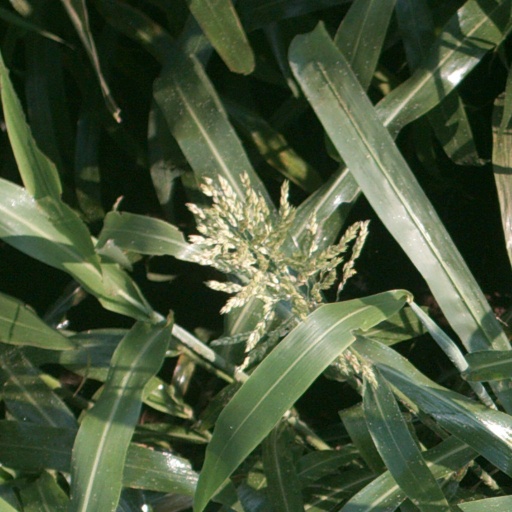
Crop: sorghum